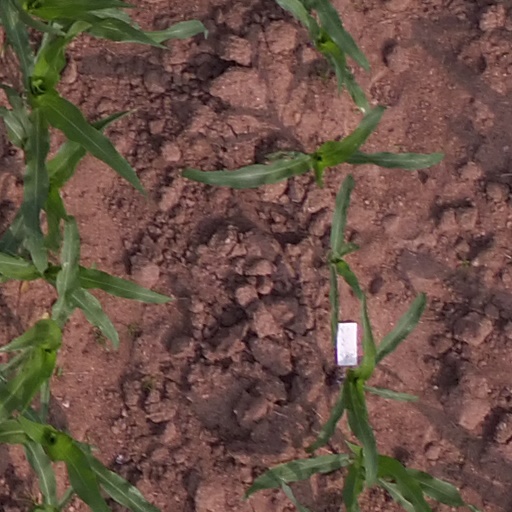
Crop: maize; corn